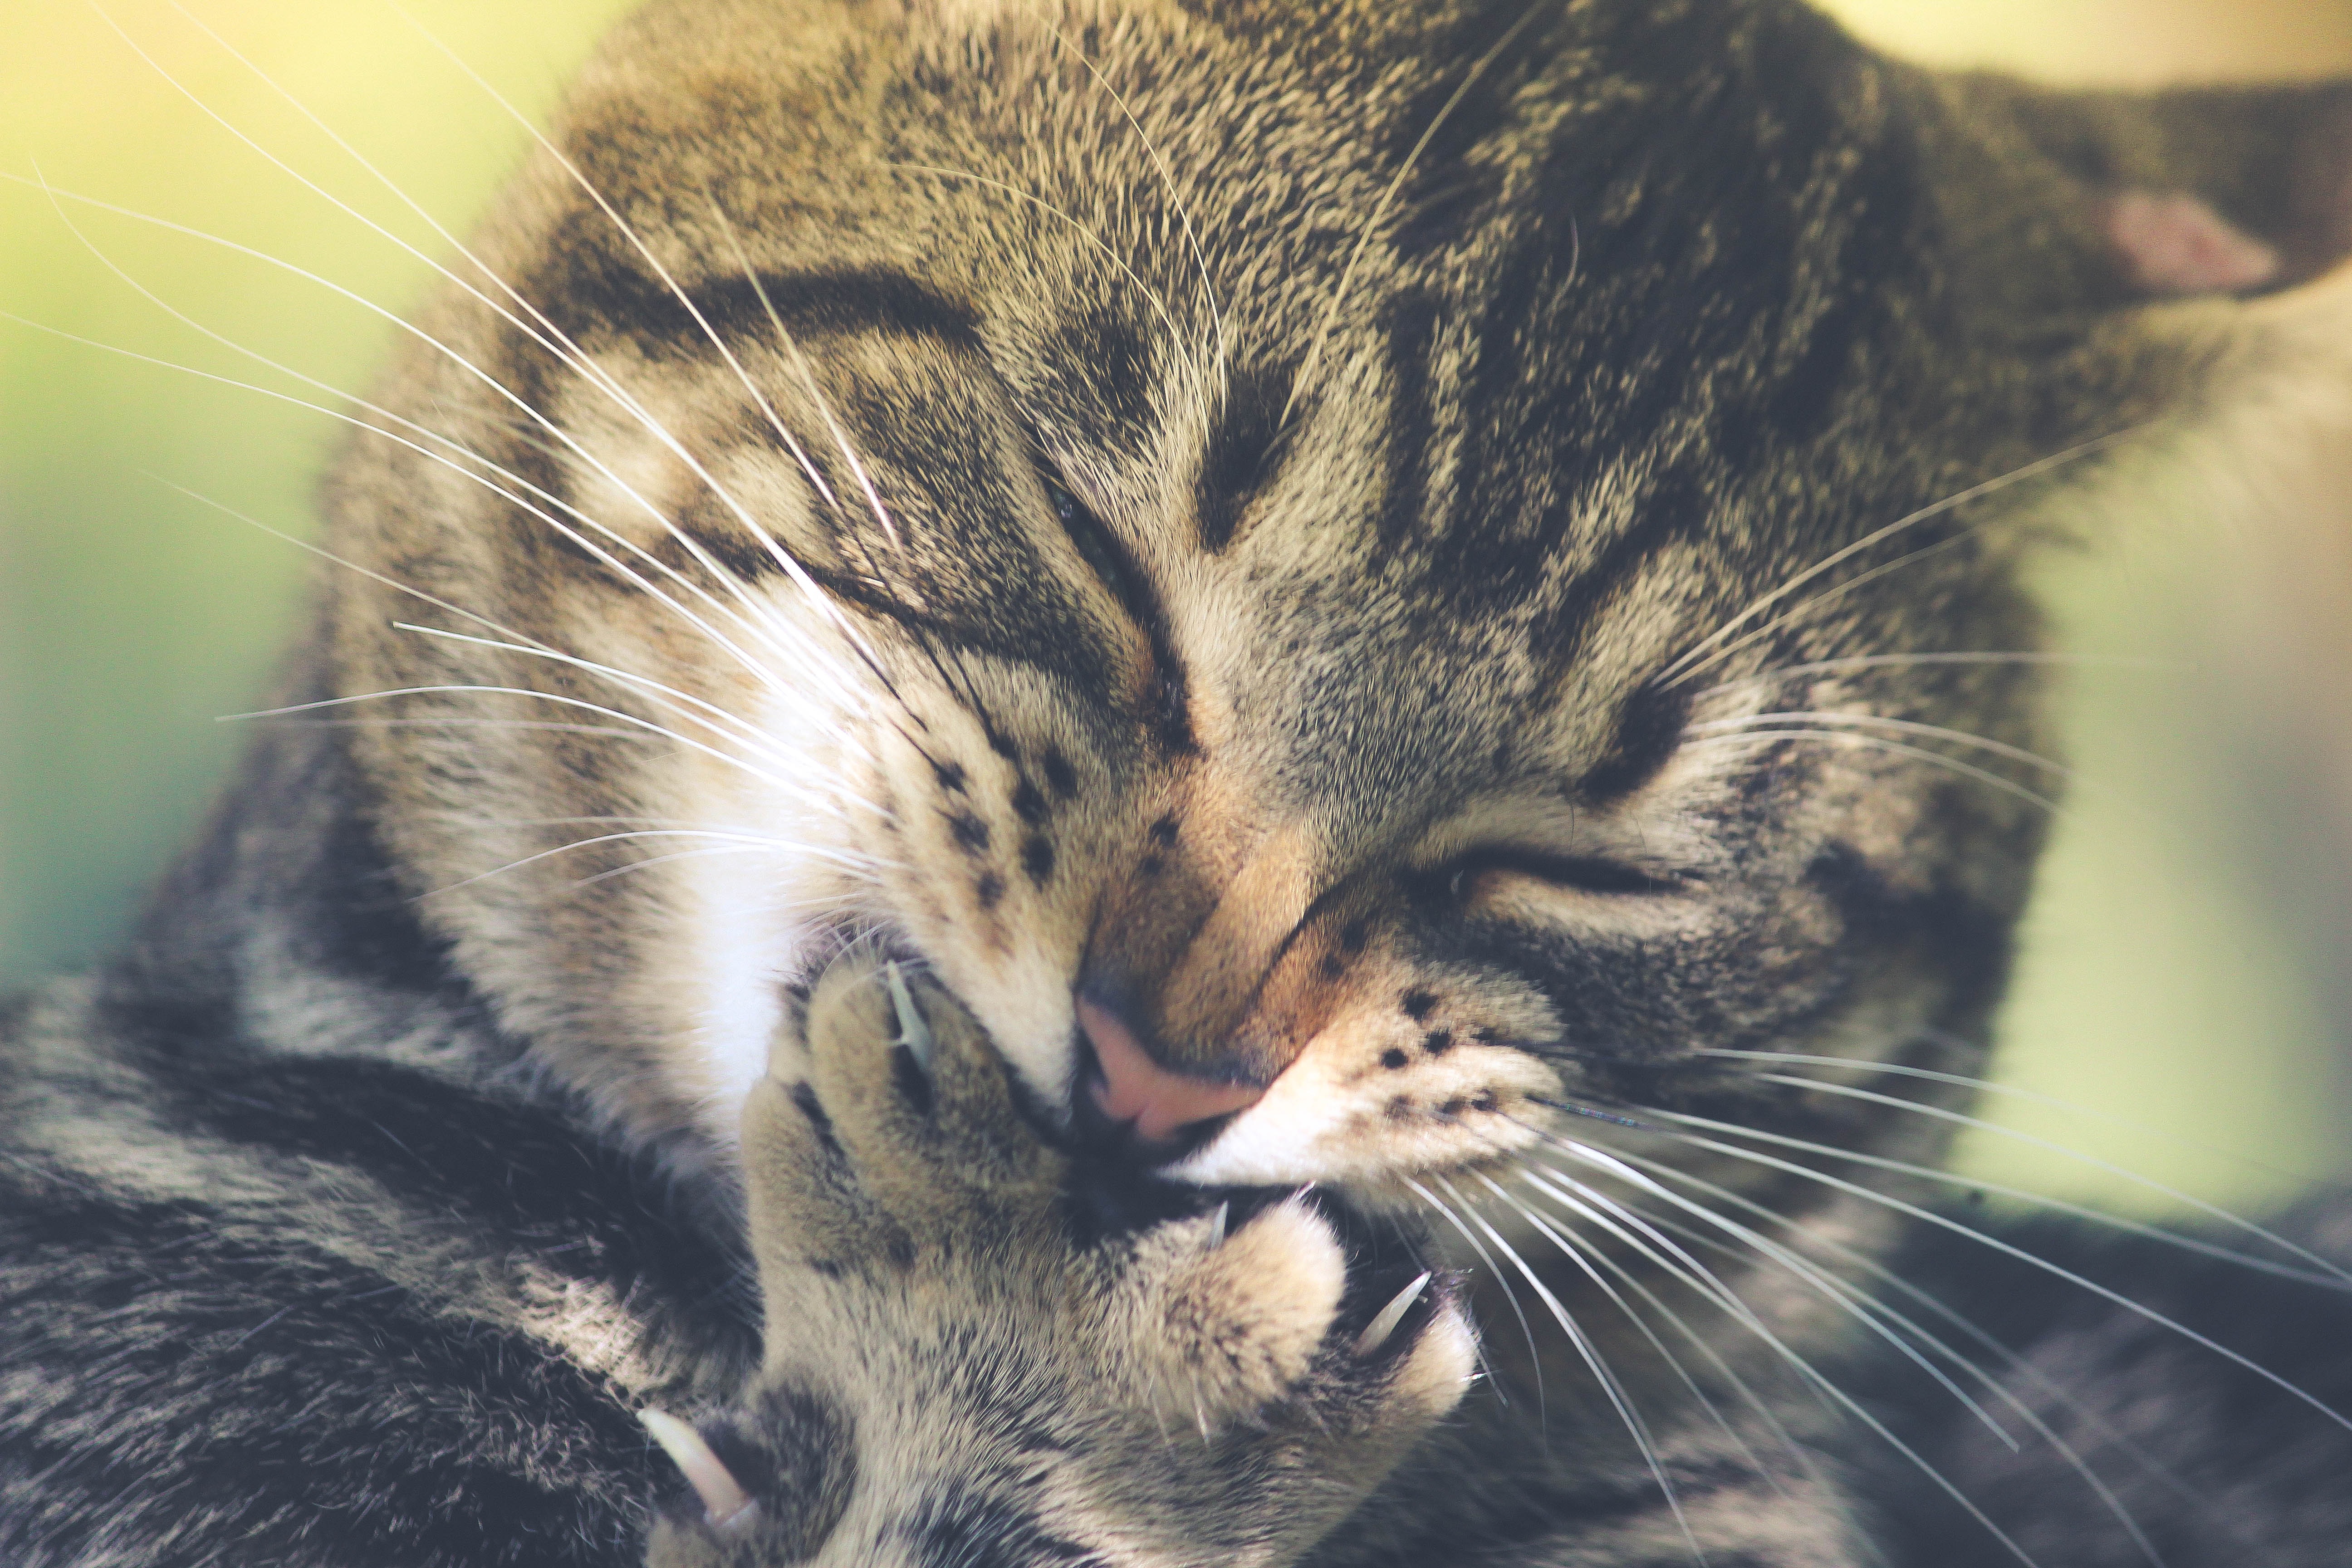
animal, cute, pet, kitten, cat, feline, tabby, mammal, fauna, domestic animal, yawn, close up, nose, whiskers, vertebrate, adorable, tabby cat, european shorthair, wild cat, small to medium sized cats, cat like mammal, domestic short haired cat, pixie bob